Turnpike trust

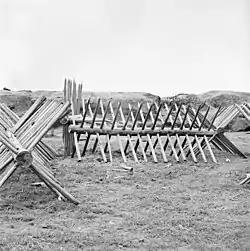
"Chevaux de frise", Siege of Petersburg, American Civil War

Turnpike trusts were bodies set up by individual Acts of Parliament, with powers to collect road tolls for maintaining the principal roads in Britain from the 17th but especially during the 18th and 19th centuries. At the peak, in the 1830s, over 1,000 trusts administered around of turnpike road in England and Wales, taking tolls at almost 8,000 toll-gates and side-bars.